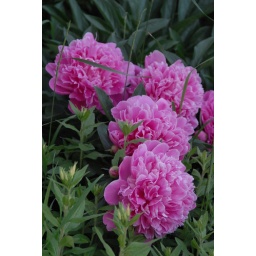
DSC_2924 Peonies in flower bed